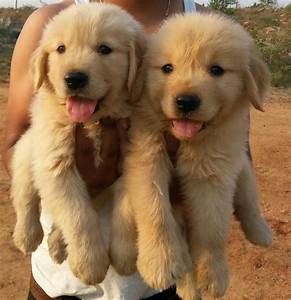
Label: cane